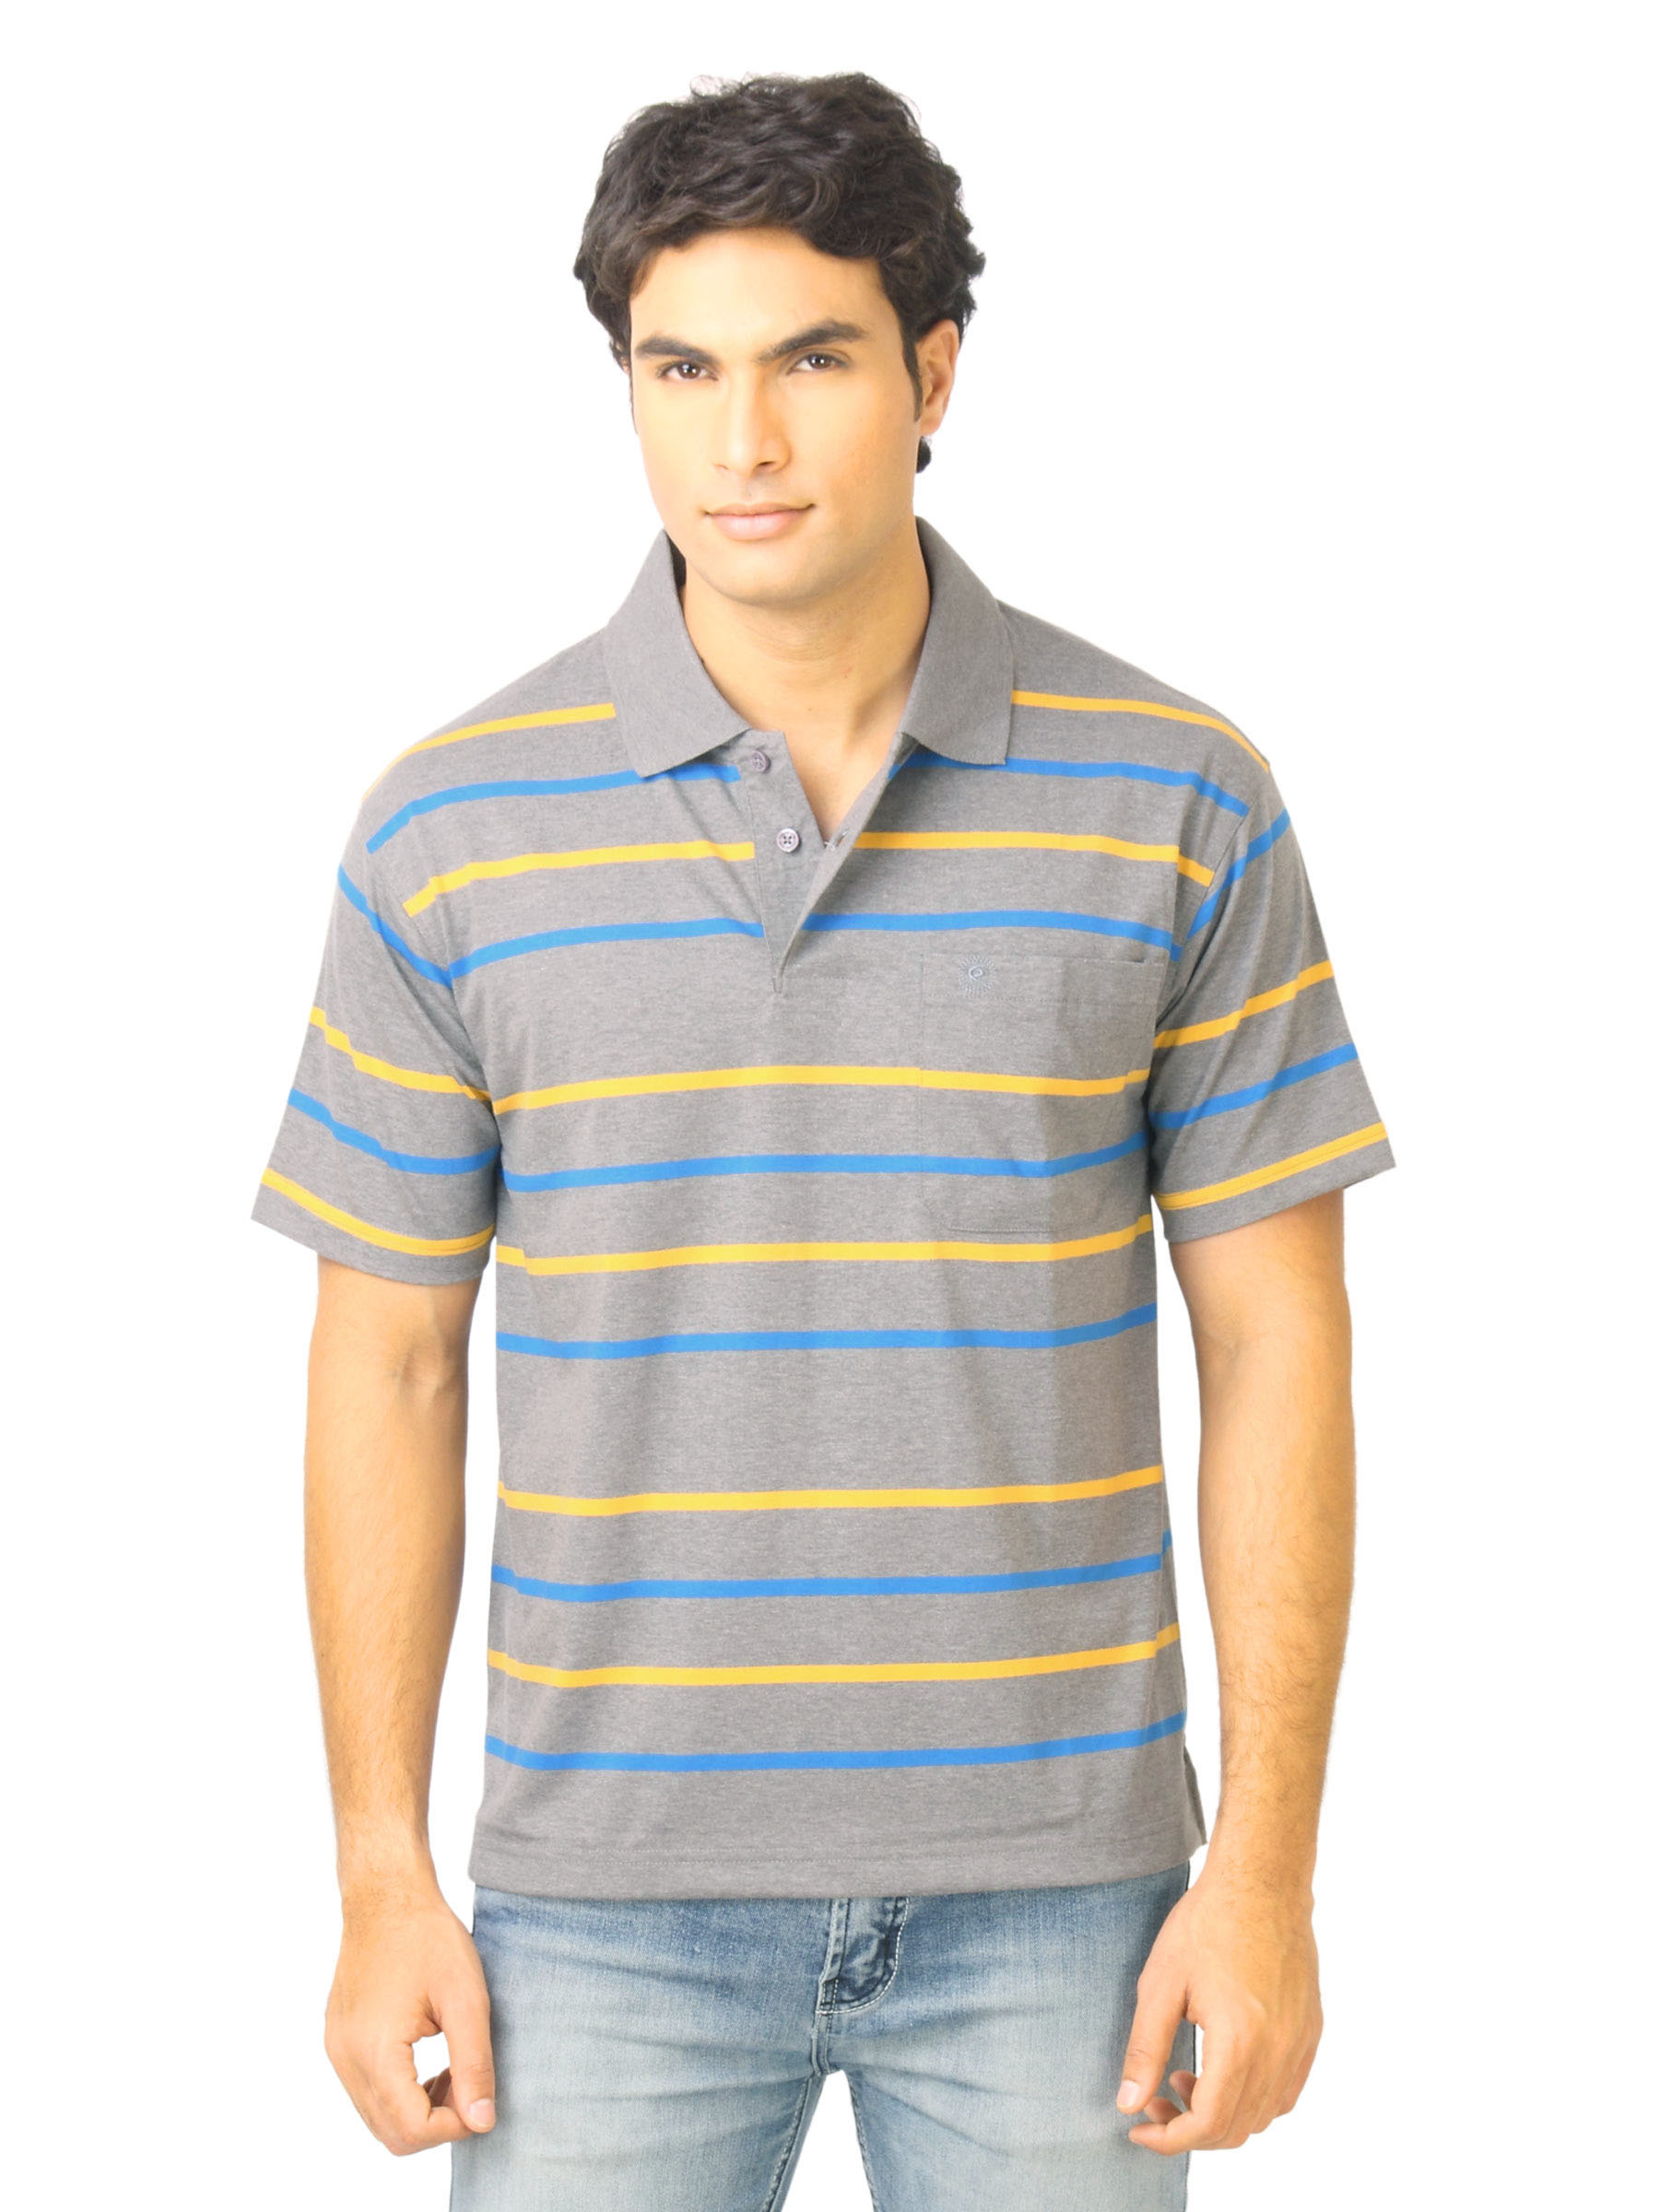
Classic Polo Men Stripes Grey Polo T-Shirt
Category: Apparel / Topwear / Tshirts
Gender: Men
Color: Grey
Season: Fall 2011
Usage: Casual